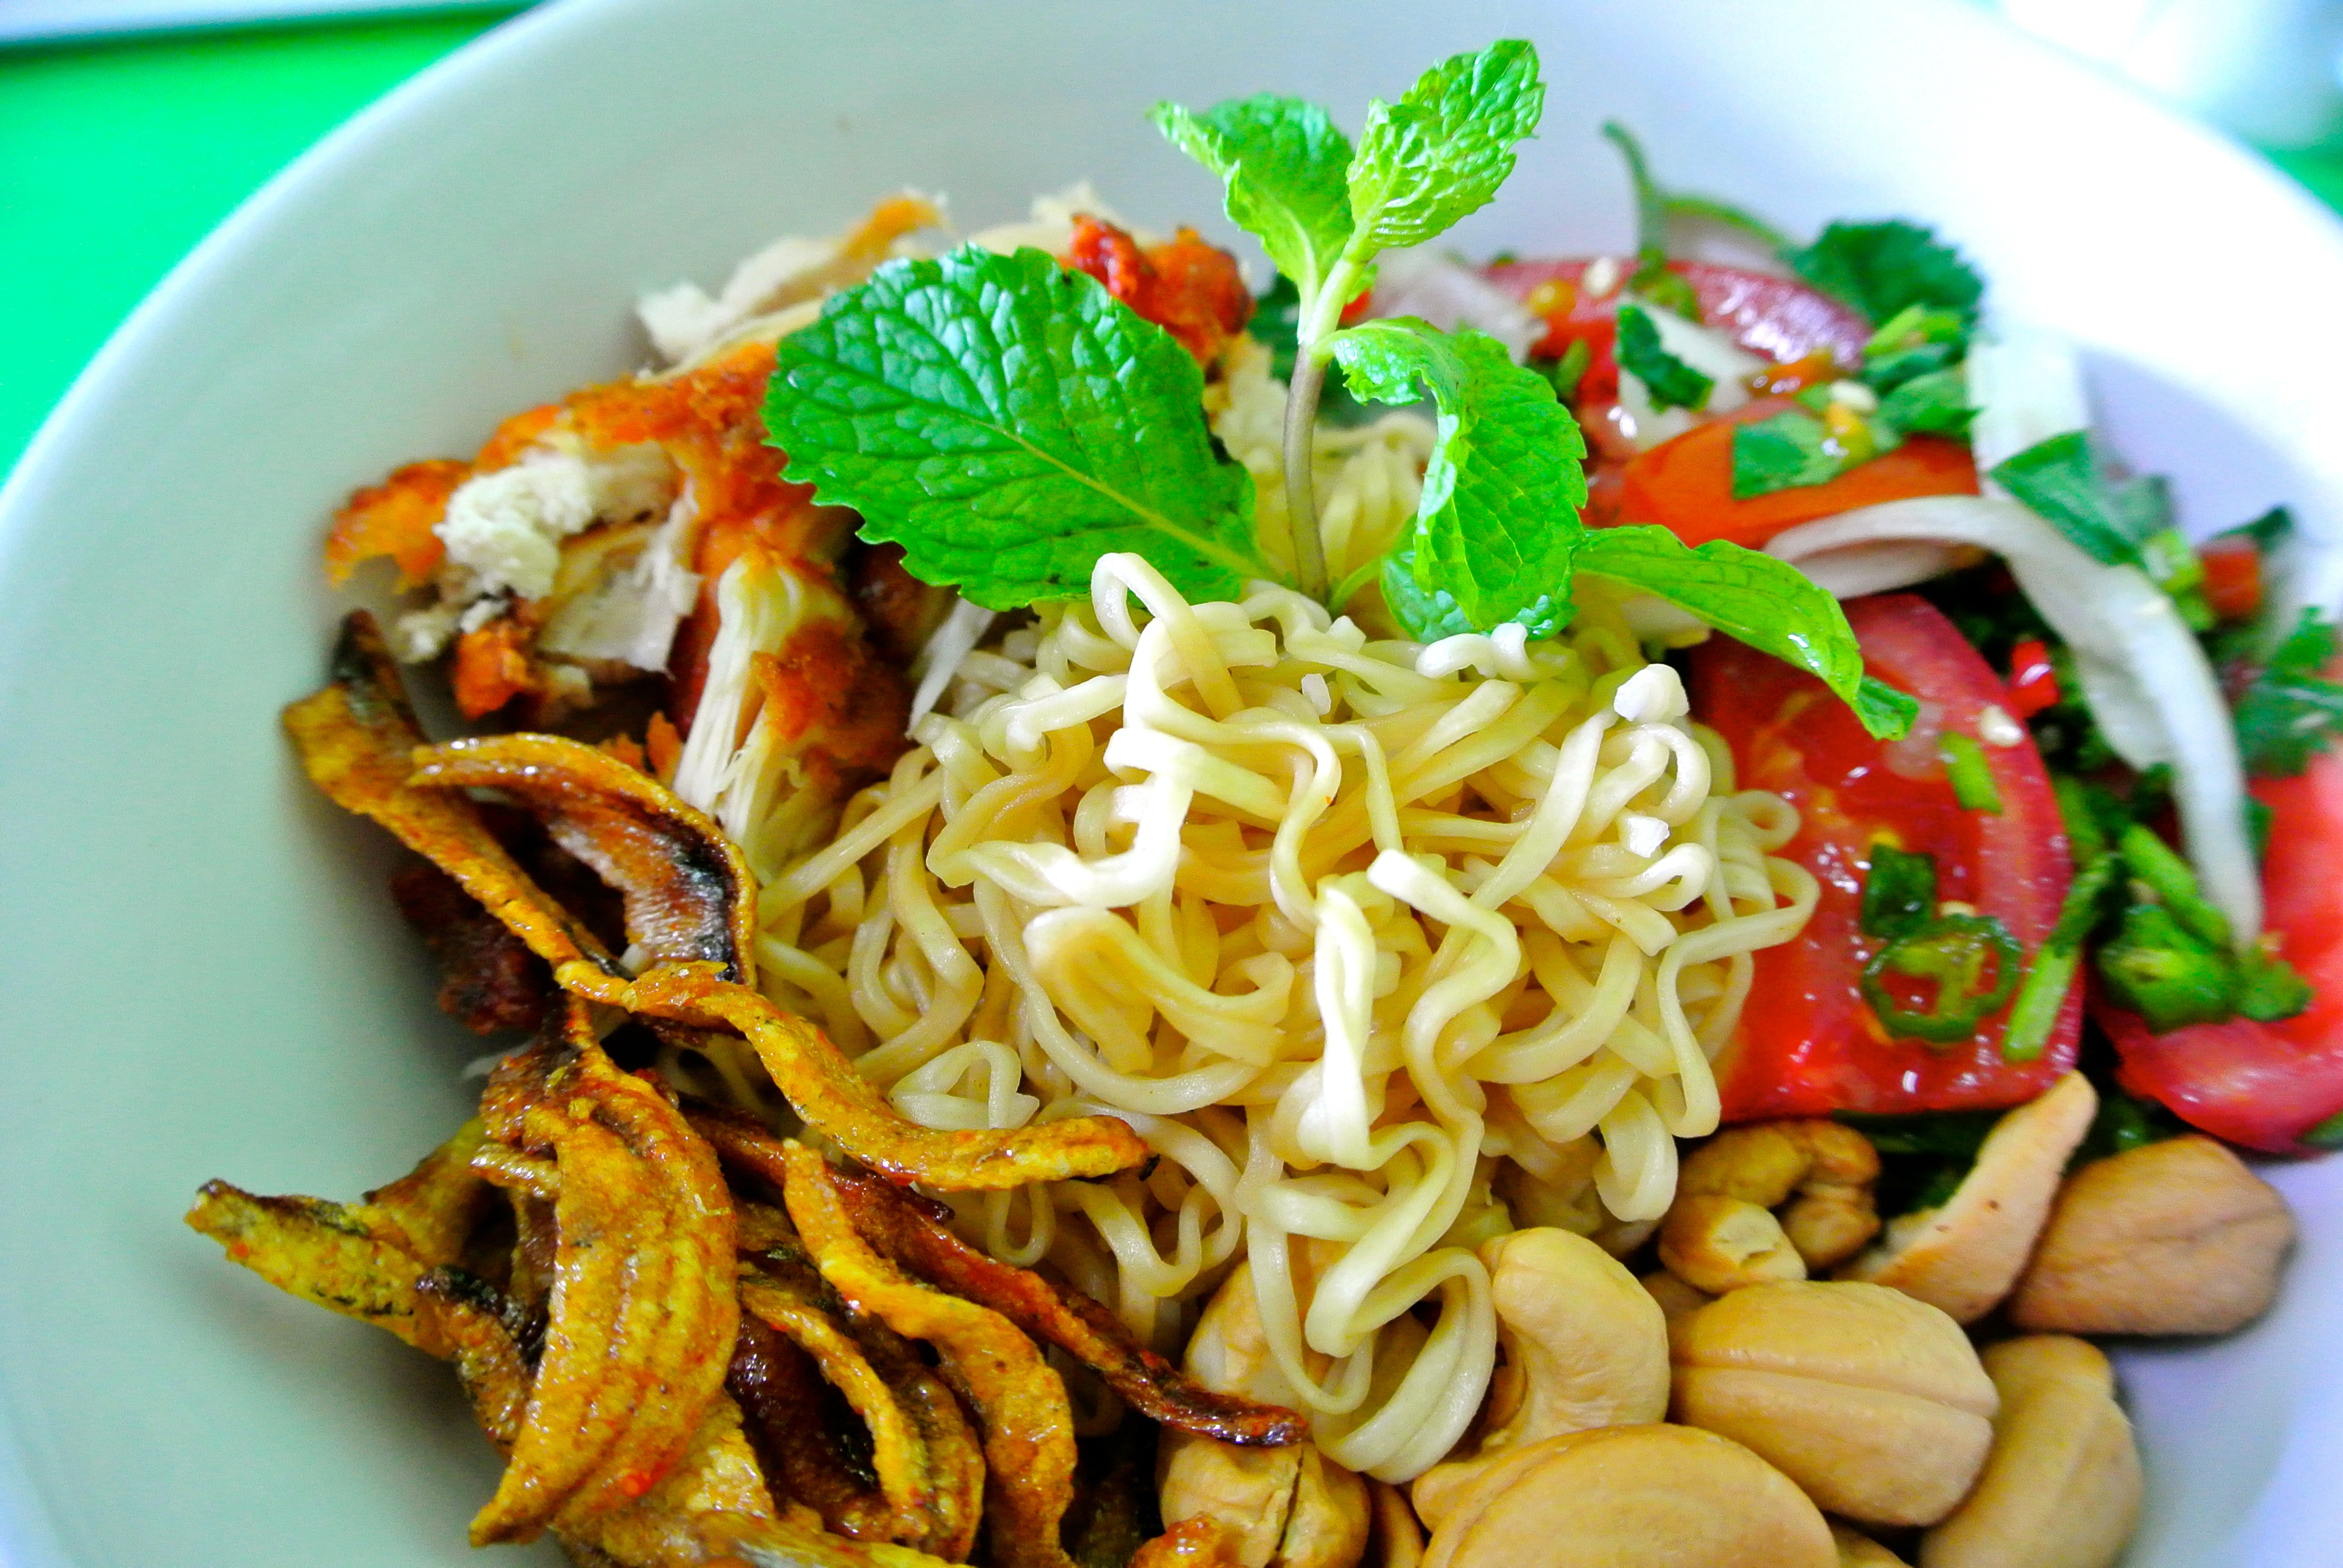
dish, meal, food, salad, produce, vegetable, meat, cuisine, noodle, asian food, vegetarian food, thai food, chow mein, southeast asian food, mie goreng, instant noodle, asian restaurant